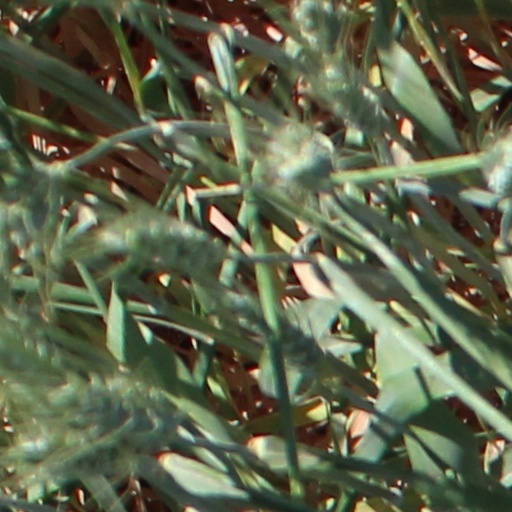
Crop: wheat